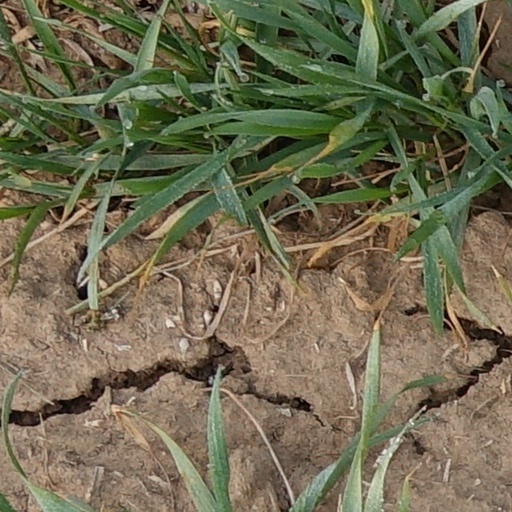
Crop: wheat